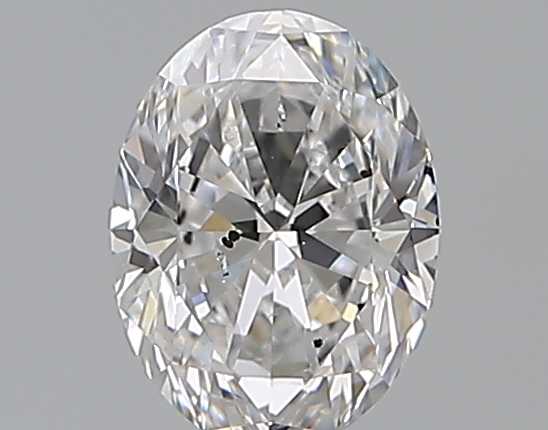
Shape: oval
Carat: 0.8
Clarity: SI2
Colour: D
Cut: EX
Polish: EX
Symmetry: VG
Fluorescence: F
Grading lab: GIA
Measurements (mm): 6.91 x 5.15 x 3.28